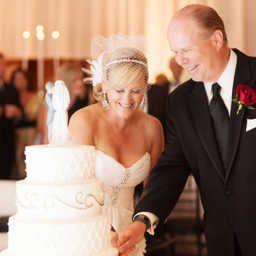
people smile as they cut the cake .